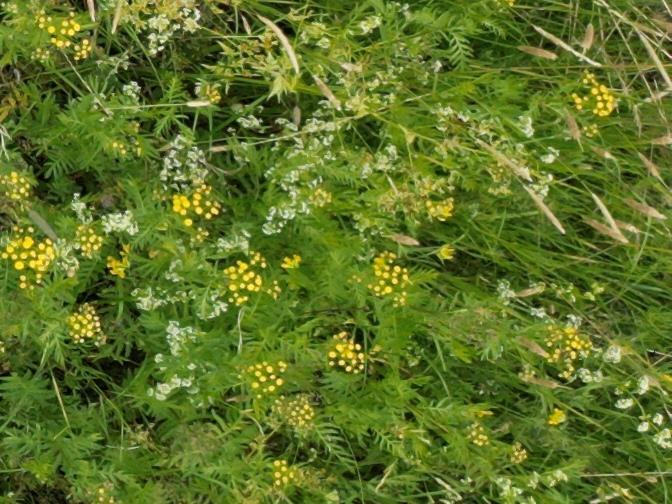
Flowers visible: yarrow flowers, yarrow flowers, yarrow flowers, yarrow flowers, yarrow flowers, yarrow flowers, yarrow flowers